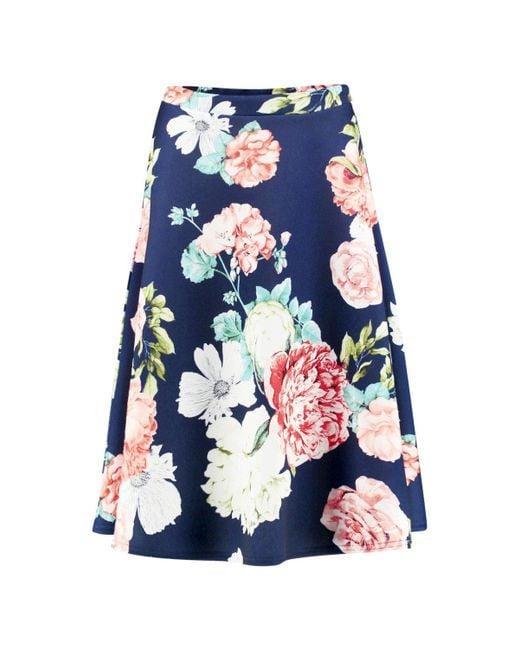
Vielseitiger dehnbarer Faltenrock für Damen, kurzer Skaterrock